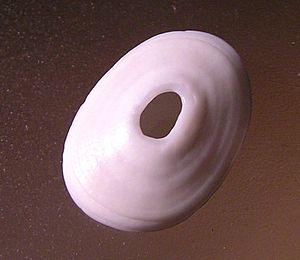
Les Fissurellidae sont une famille de gastéropodes de l'ordre des Archaeogastropoda, créée par John Fleming en 1822.